Sreevallabha Temple

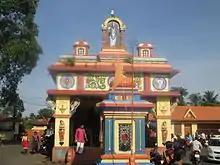

The Sreevallabha Temple is an orthodox Hindu temple dedicated to Sreevallabha ("Vallabha" meaning consort of "Sree or" Lakshmi), a form of Vishnu. It is located in the city of Thiruvalla, India. Dedicated to Sreevallabha —